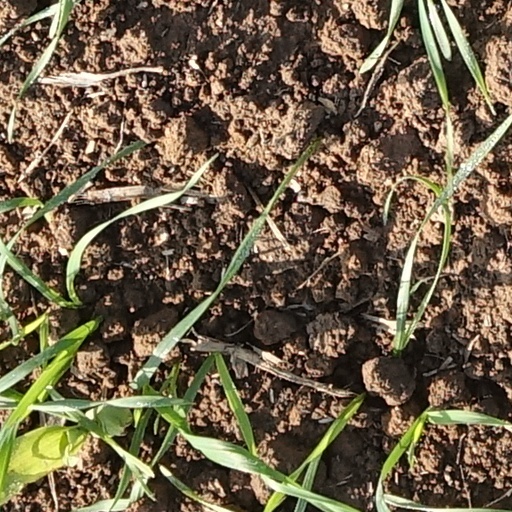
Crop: wheat